The Promise of World Peace

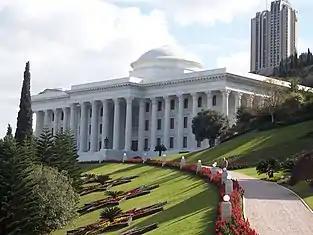
Seat of the Universal House of Justice

The Promise of World Peace is a document produced by the Universal House of Justice of the Baháʼí Faith in October 1985, on the occasion of the International Year of Peace. It outlines the major prerequisites for, as well as the obstacles working against, the establishment of world peace. As of January 1988 the peace statement had been presented to 198 heads of state, 75 directly and 123 indirectly. The statement has been translated into 76 languages and an estimated one to two million copies have been disseminated to people around the world. Some specifics by country were listed in 9 pages of the February 1988 issue of the Baháʼí News.